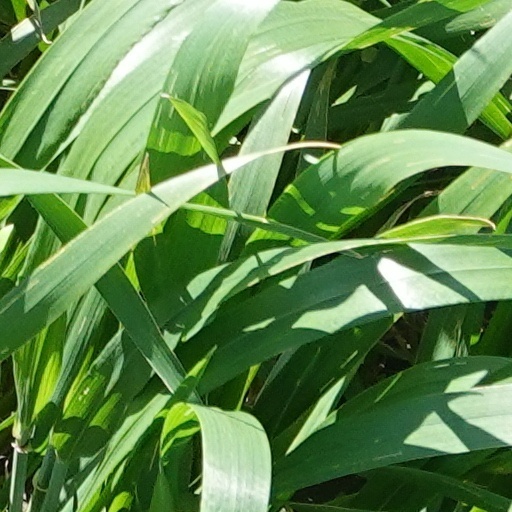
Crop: wheat